Fourth Air Army (Japan)

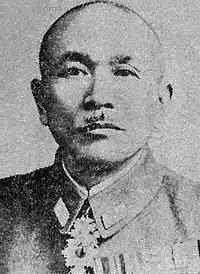
Kumaichi Teramoto

Kumaichi Teramoto joined the Imperial Japanese Army infantry in 1910. He attended the Japanese War College, graduating in 1921. His first command of the Army Air Service was the 8th Air Regiment in 1933. Eventually he was promoted to major general in command of the 2nd Air Division based in Manchukuo. For a brief time he command the 1st Air Army before being assigned to command the newly formed 4th Air Army in July 1943.